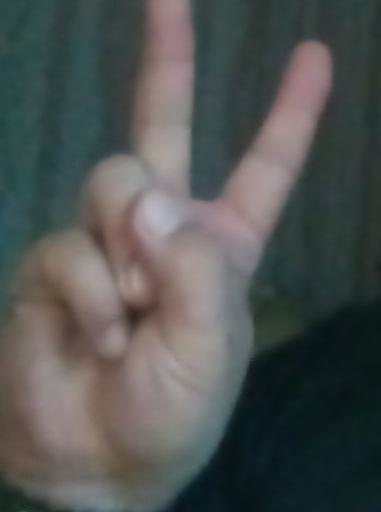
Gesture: peace